Don Schlundt

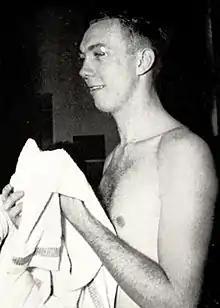
Schlundt as a junior at Indiana

Don Schlundt (March 15, 1933 — October 10, 1985) was an American college basketball player. He was born in St. Joseph County, Indiana, to Martin and Anna (née Bodtke) Schlundt. He died in Indianapolis.